A Pair of Sixes

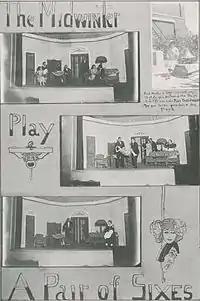
Scenes from the production of "A Pair of Sixes" at East Texas State Normal College in 1922

"“A Pair of Sixes" is a farce comedy about two part owners of the Eureka Digestive Pill Company who rarely get along. Both claim the credit alone for the success of their popular purple pills. When their quarreling began to threaten the well being of the company, the firm’s lawyer suggests a rather odd solution. He would deal each partner a poker hand, with the understanding that the loser would serve as the other’s butler for an entire year. The outcome of the wager supplies the fodder for the farce".